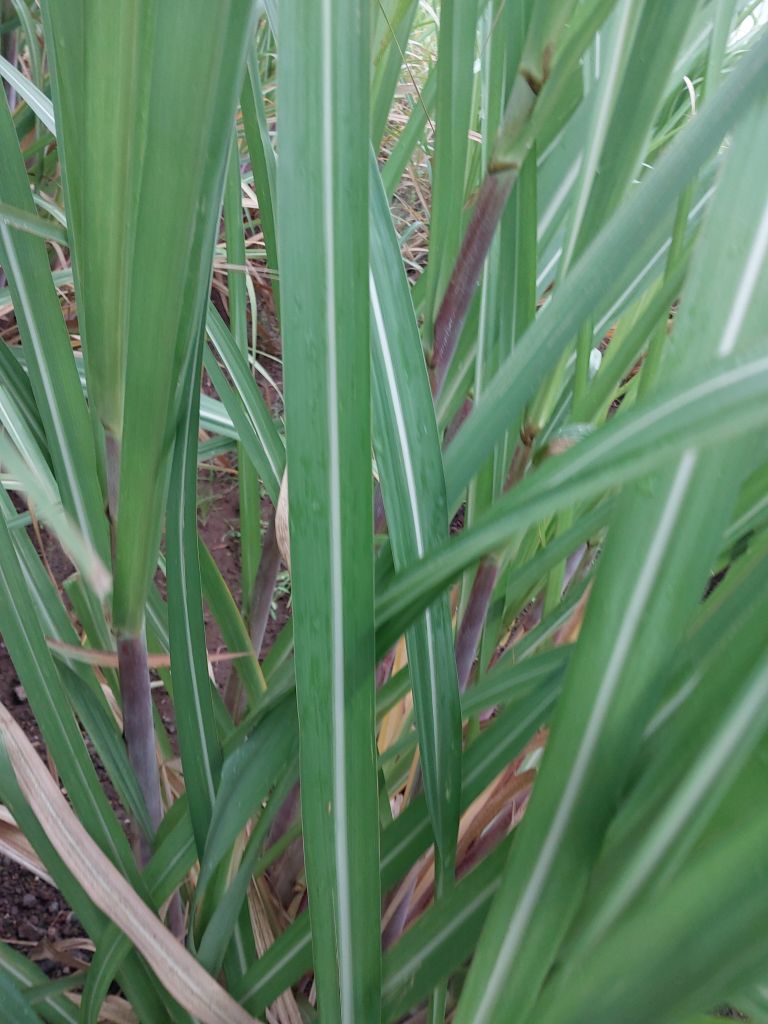
Label: Healthy